Dane-Elec

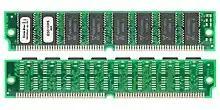
A 16MB 72-pin EDO-RAM memory module from dane-elec

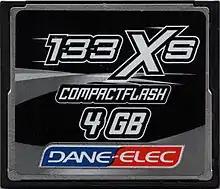
Dane-Elec 4 GB CompactFlash card

Dane-Elec Memory was a European maker and distributor of computer memory chips and storage products. The company was founded by David Haccoun and Nessim Bodokh in 1985.